Brooklyn Nets

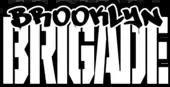

The Brigade was not yet based in Section 114. Instead, Edemeka would purchase tickets in whichever section he could, which often included nosebleed seats. The Brigade initially did not get much recognition from the Nets. Edemeka met with the CEO Irina Pavlova (of the ONEXIM Group), who was fond of the group's antics. Although Pavlova was a supporter of the group, other members of the organization were resistant to showing support for the Brigade. During the 2014–15 season, however, the Brooklyn Nets organization began assigning seats to the Brigade in Section 114 of the Barclays Center. This section is adjacent to the press booth and gave the Brooklyn Brigade exposure on a regional level and then eventually on a national level.